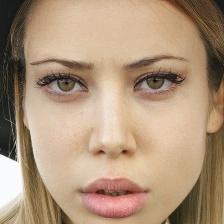
Label: faces